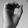
ASL letter: O